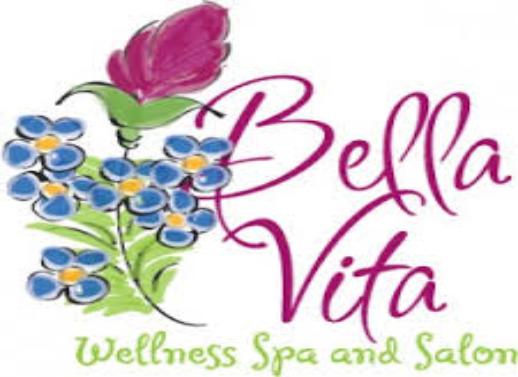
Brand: Bella Vita
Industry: Clothes